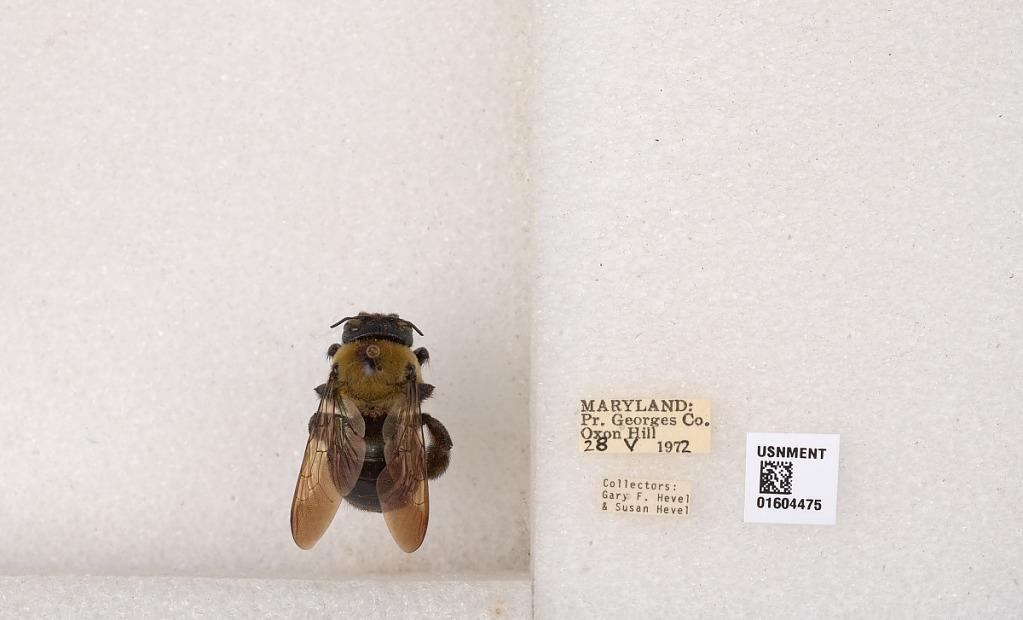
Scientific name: Xylocopa (Xylocopoides) virginica virginica (Linnaeus)
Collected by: S. Hevel
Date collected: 1972-5-28
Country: United States
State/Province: Maryland
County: Prince George's
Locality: Oxon Hill
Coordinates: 38.8039, -76.9761